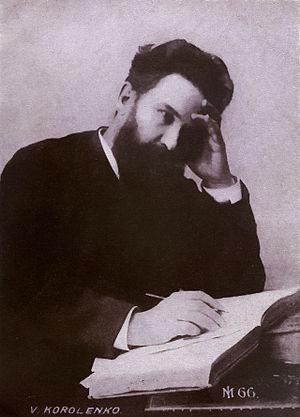
Vladimir Galaktionovitch Korolenko, né à Jytomyr le 15 juillet 1853 et mort à Poltava le 25 décembre 1921, est un écrivain ukrainien engagé d'inspiration populiste, auteur de nouvelles, journaliste et défenseur des droits de l'homme. Son exil en Sibérie, comme opposant au tsarisme, lui inspira de fortes descriptions de la nature. Après la révolution d'Octobre, il se montra critique envers le régime soviétique.